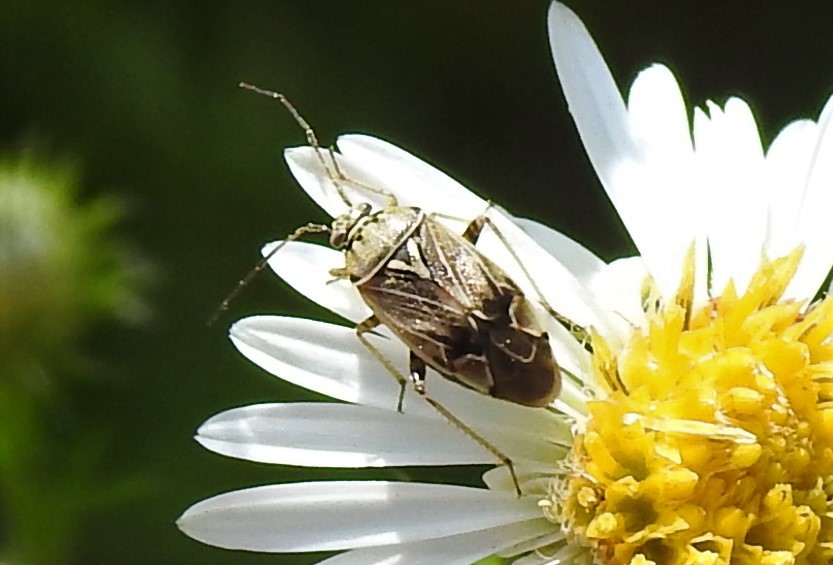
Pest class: lygus_bug